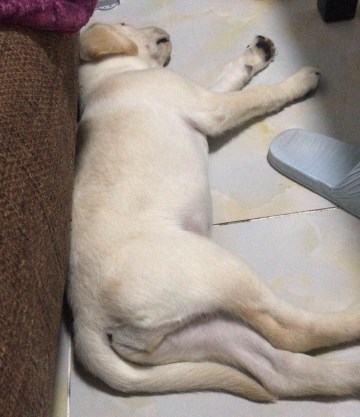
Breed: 3580-n000122-Labrador_retriever